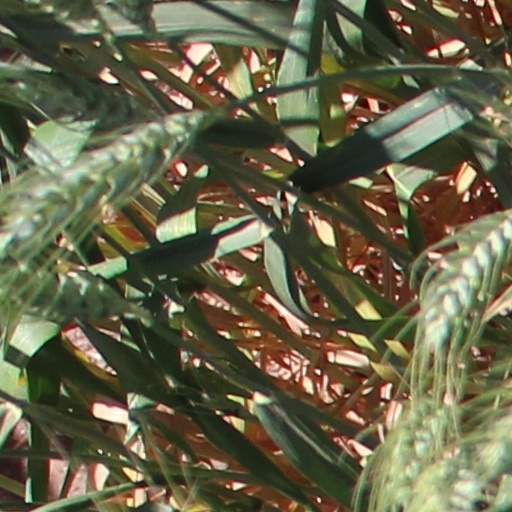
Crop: wheat